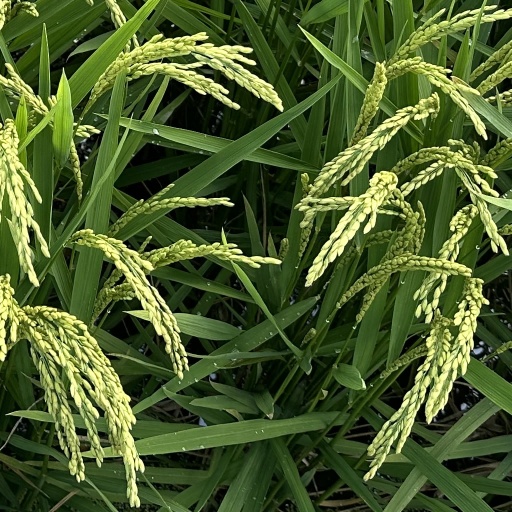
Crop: rice